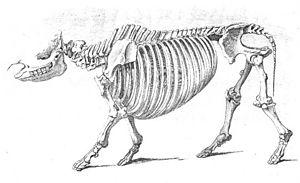
Le Rhinocéros de Sumatra est une espèce de périssodactyles de la famille des Rhinocerotidae. Parmi les cinq espèces actuelles de rhinocéros, c'est la dernière non éteinte du genre Dicerorhinus. Il est le plus petit des rhinocéros, même s'il demeure un mammifère de grande taille. Ce rhinocéros mesure en effet 120 à 145 cm de hauteur au garrot, avec un corps d'une longueur d'environ 2,50 m qui se termine par une queue de 35 à 70 cm. Son poids varie entre 500 et 1 000 kg, et est en moyenne de 700 à 800 kg, le record étant détenu par un spécimen de 2 tonnes. Comme les espèces africaines, il a deux cornes, la plus grande étant la corne nasale, qui mesure généralement 15 à 25 centimètres, tandis que l'autre corne n'est qu'une courte ébauche. Une couche de poils brun rougeâtre couvre la majeure partie du corps du Rhinocéros de Sumatra.